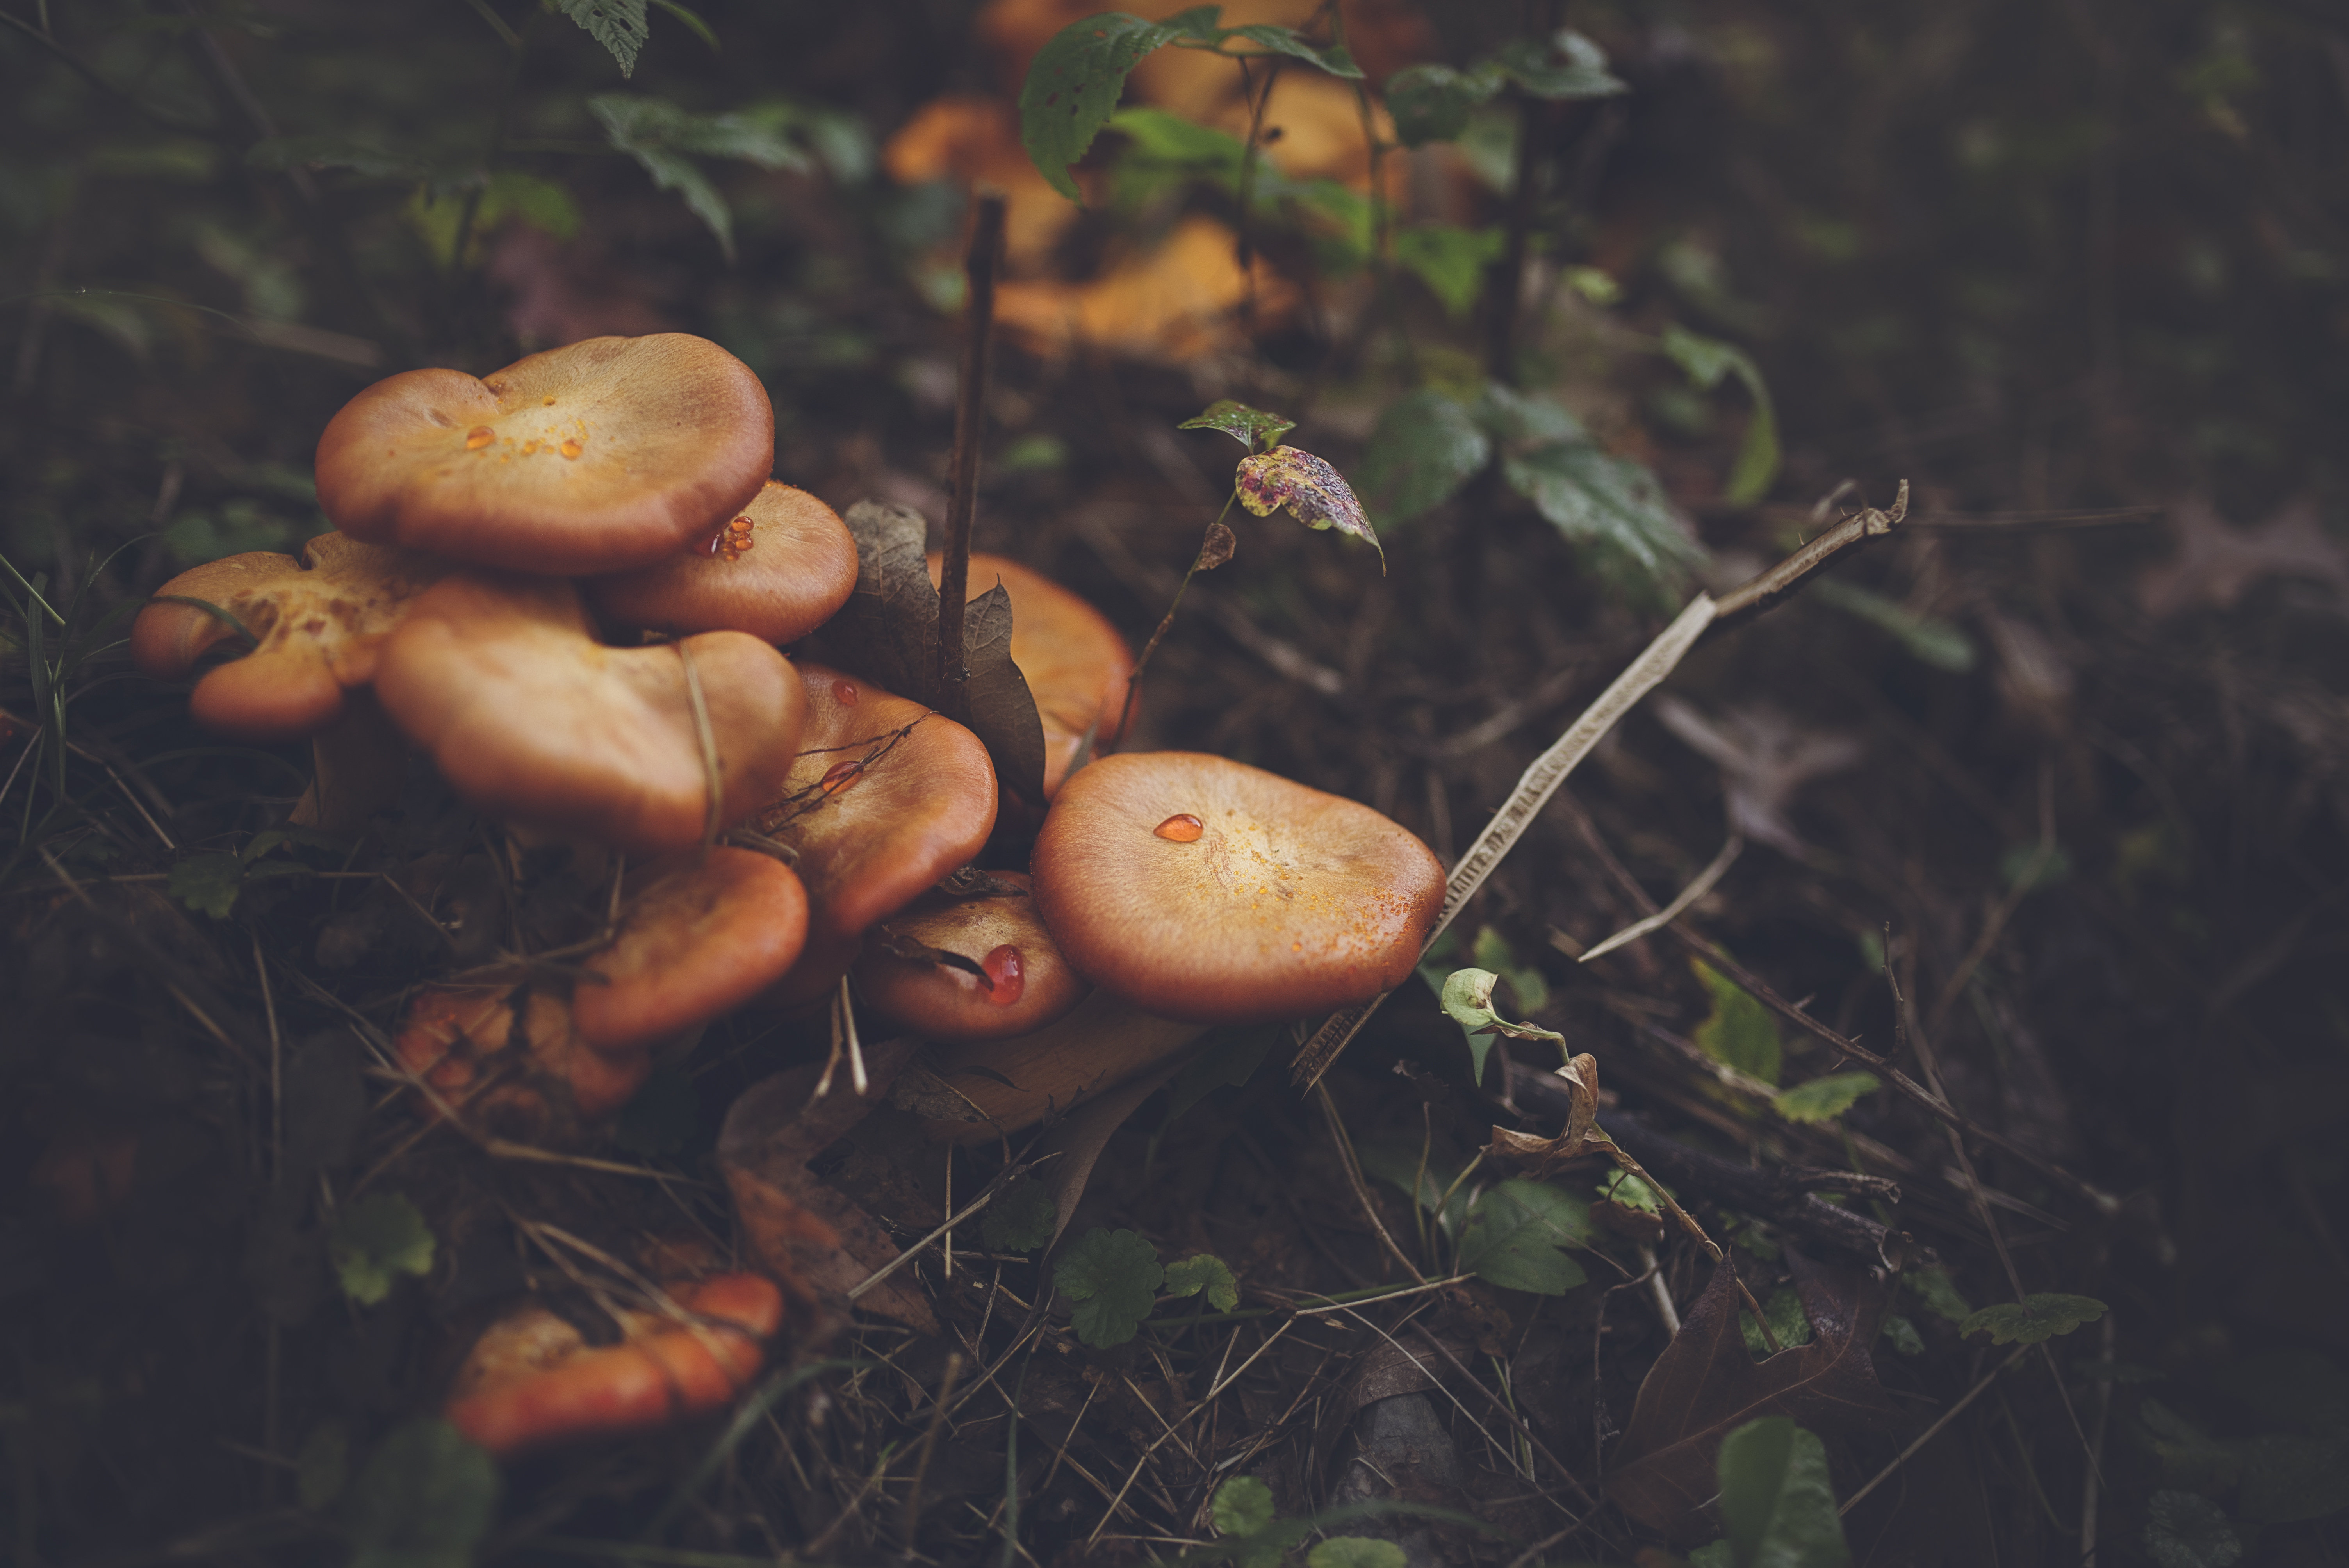
tree, nature, forest, branch, plant, sunlight, leaf, flower, jungle, produce, autumn, botany, flora, season, plants, close up, fungus, fungi, mushrooms, woodland, macro photography